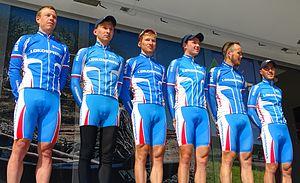
Reportage réalisé le vendredi 22 mai 2015 à l'occasion du départ du contre-la-montre par équipes de la première étape du Paris-Arras Tour 2015 à Vitry-en-Artois, Pas-de-Calais, Nord-Pas-de-Calais, France. Depicted team: Lokosphinx
L'équipe cycliste Lokosphinx est une équipe cycliste russe créée en 2009 et ayant le statut d'équipe continentale depuis 2012.